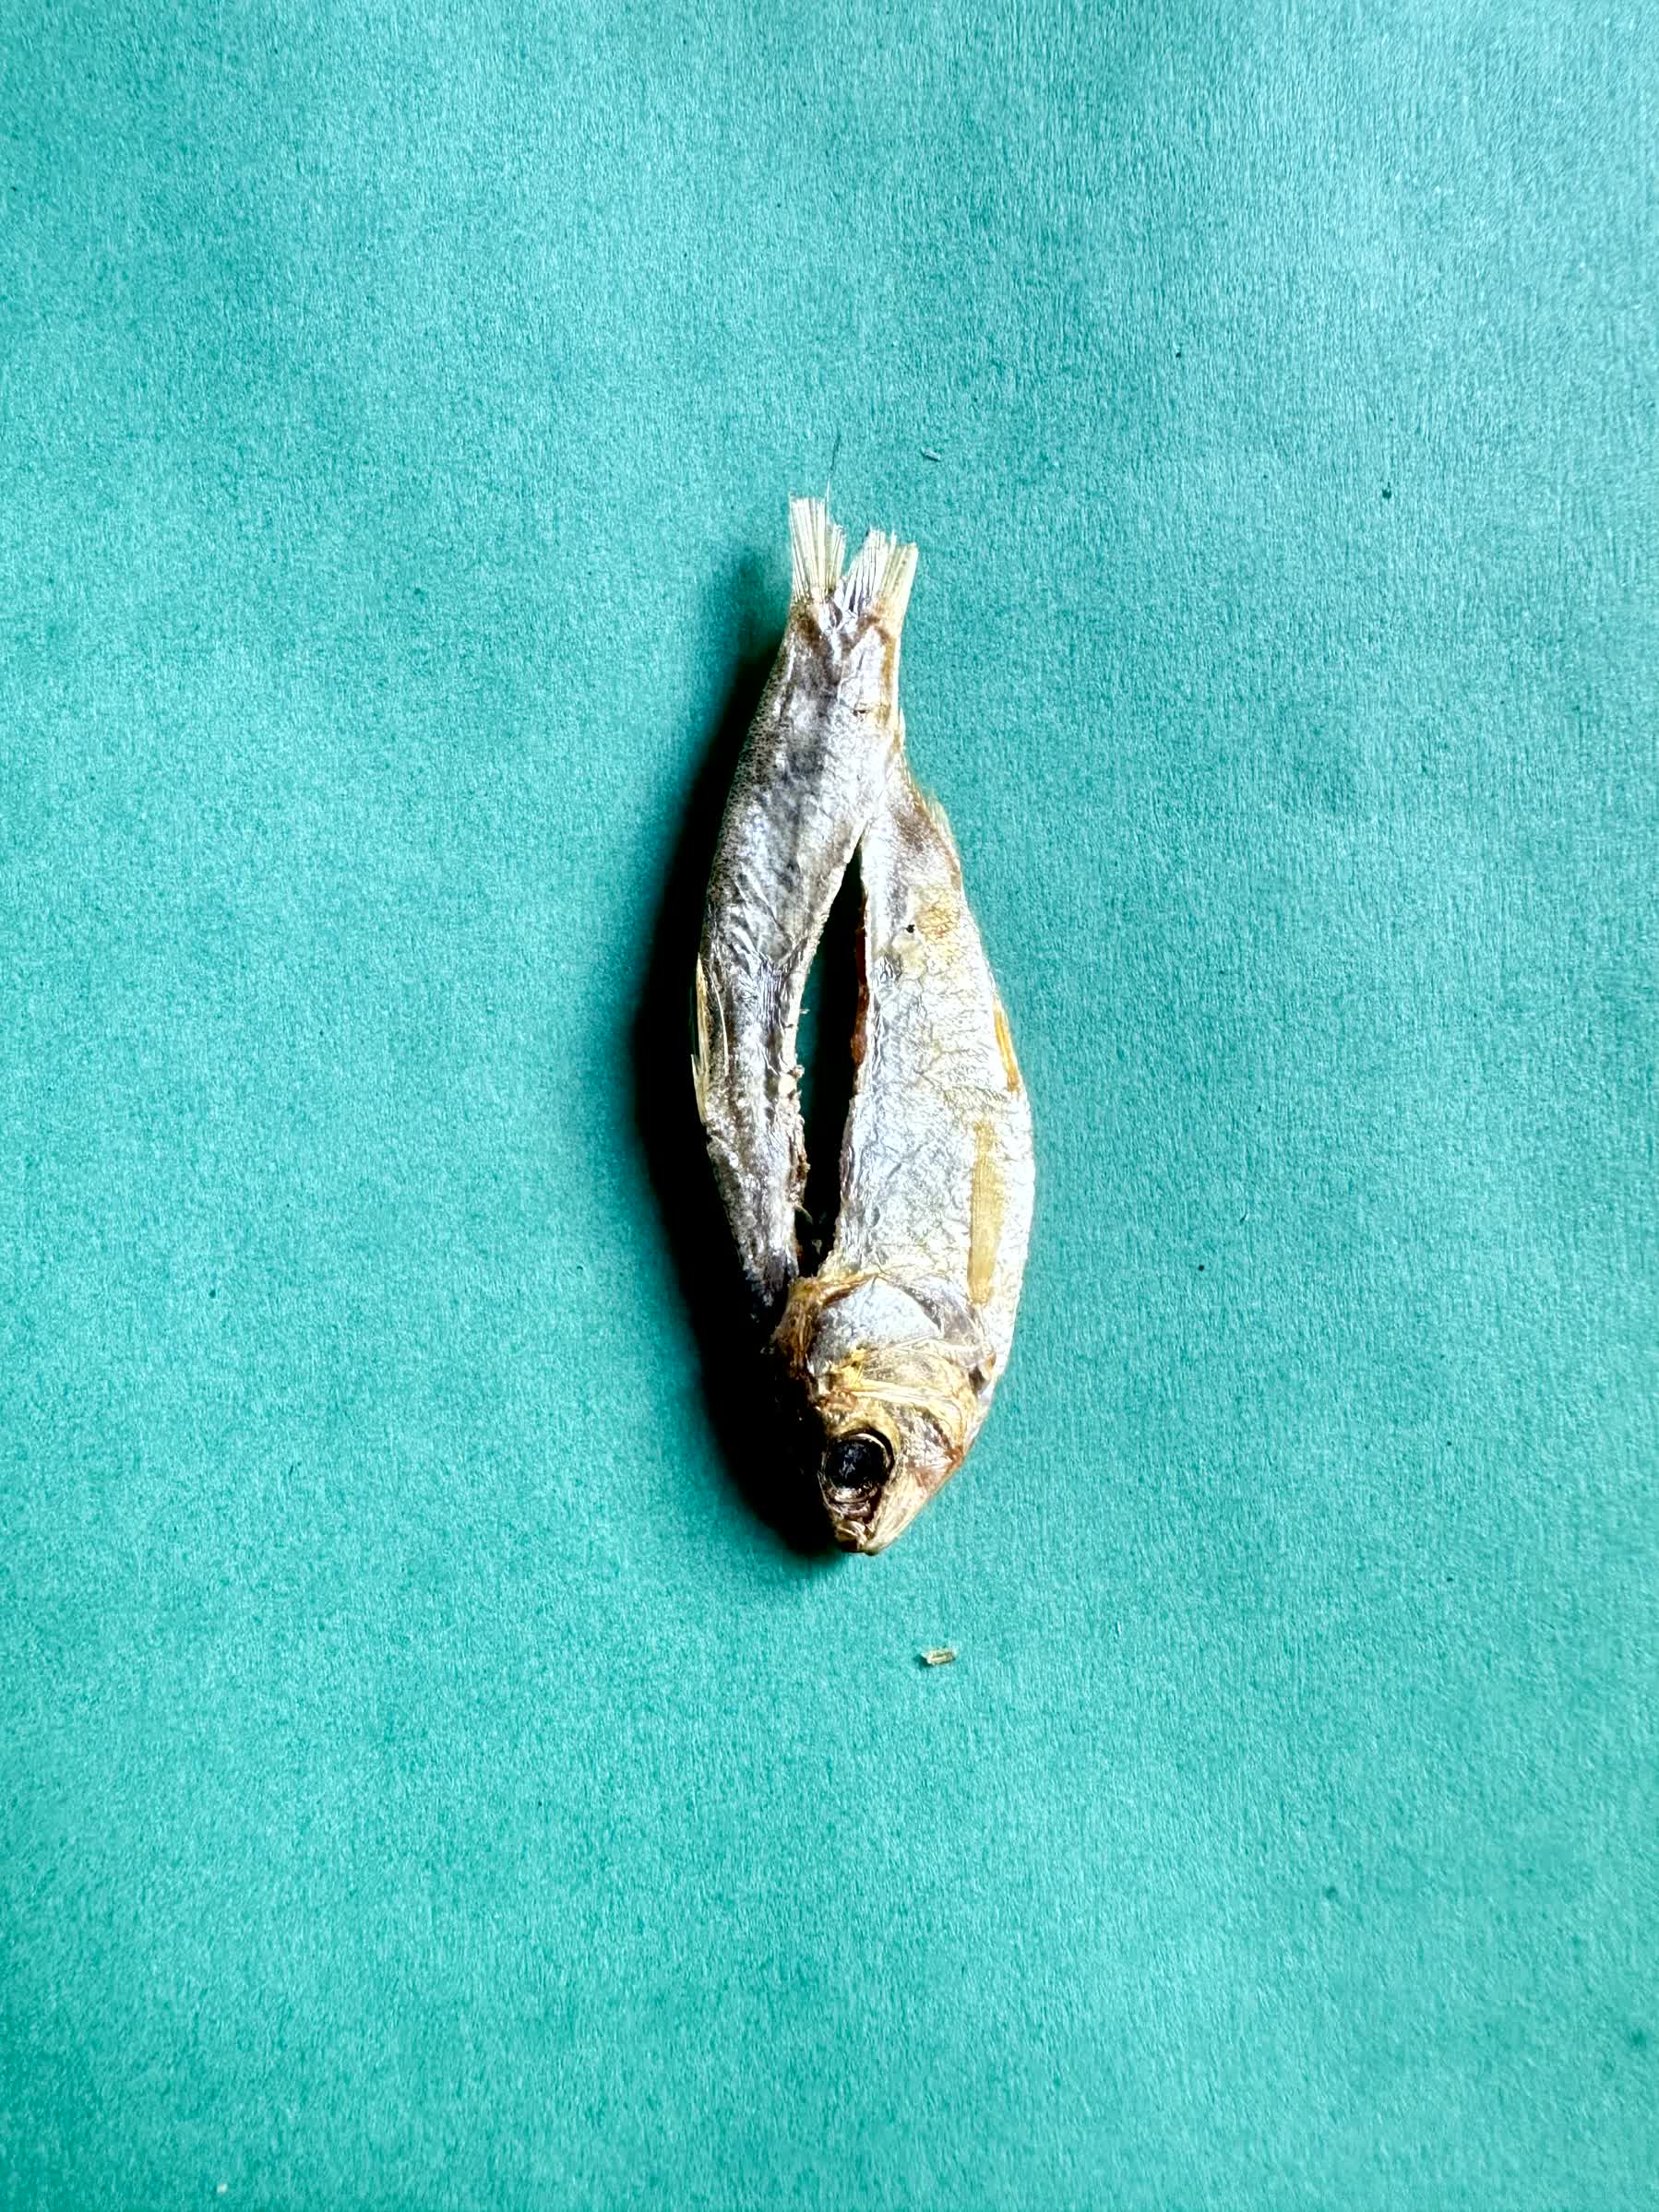
Species: Chapila